Macapá

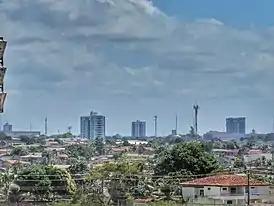
Macapá's Skyline

Macapá is an economic center of northern Brazil and serves as a commercial hub of the state of Amapá. Gold, iron, lumber, manganese, oil, timber, and tin ore from the interior of the state pass through Amapá on to Port of Santana in the neighboring municipality of Santana.